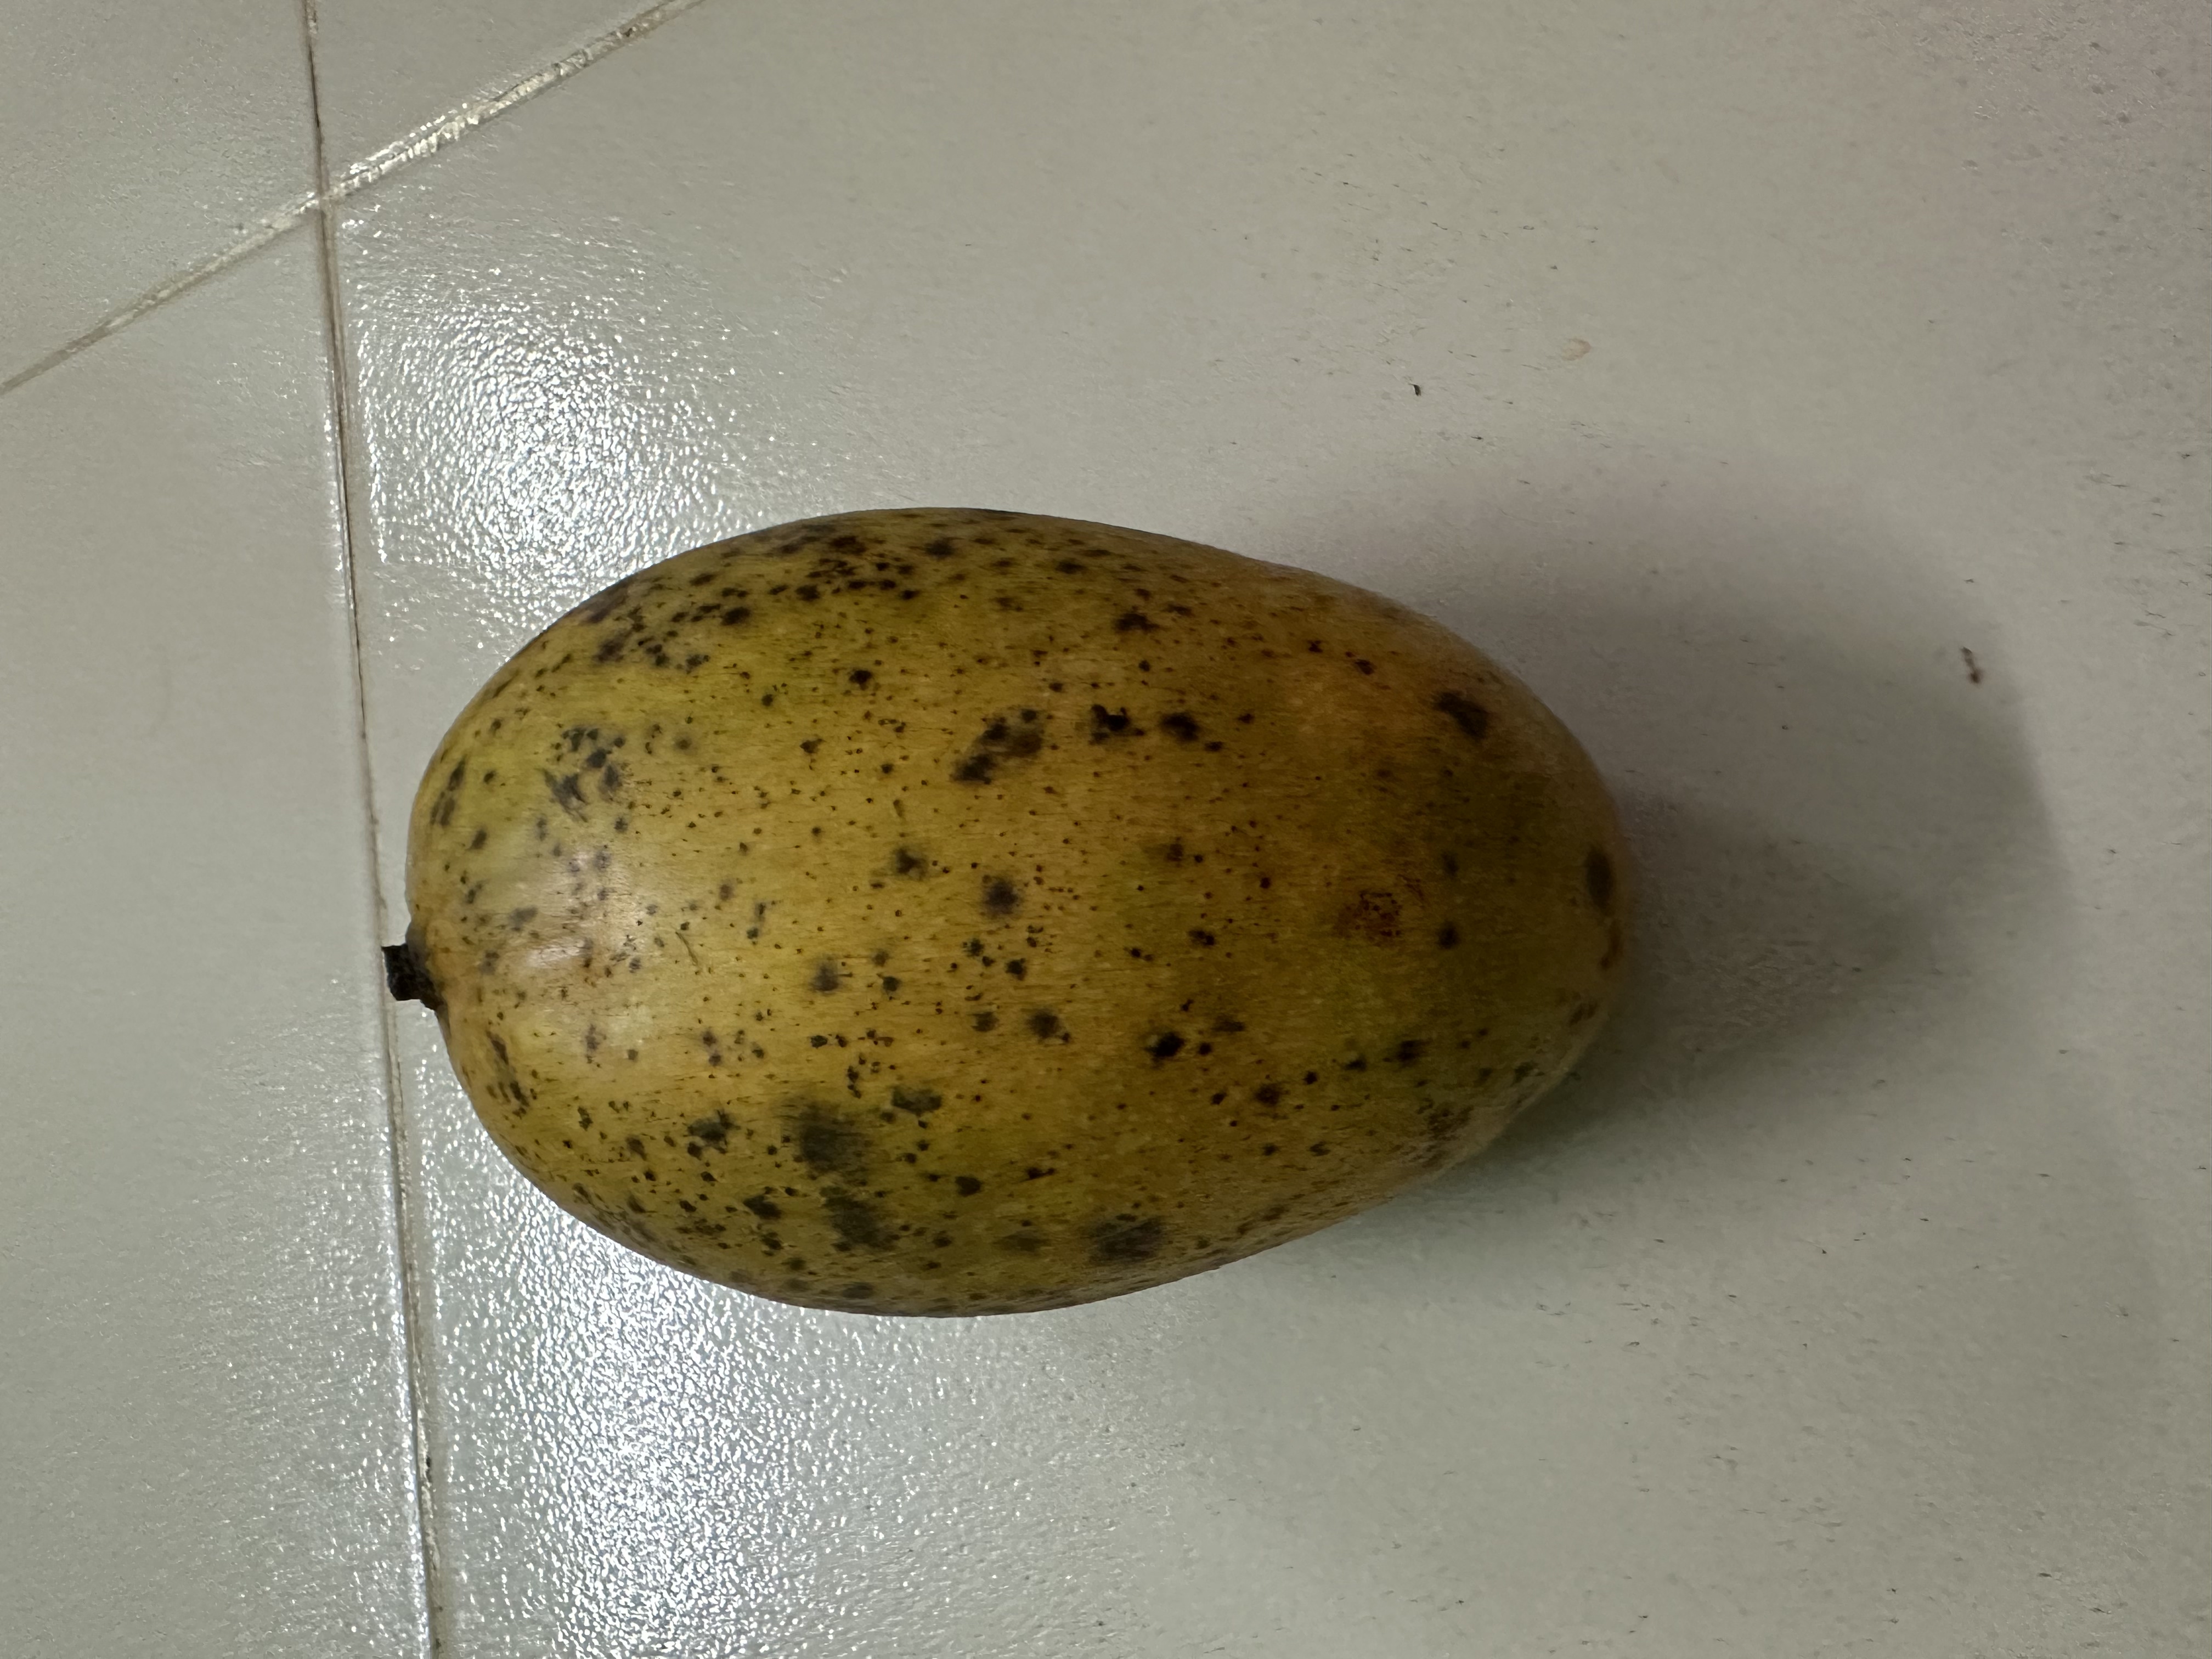
Mango variety: Mollika